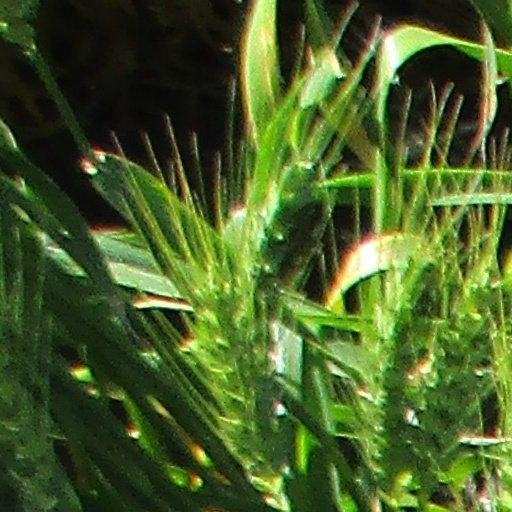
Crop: wheat